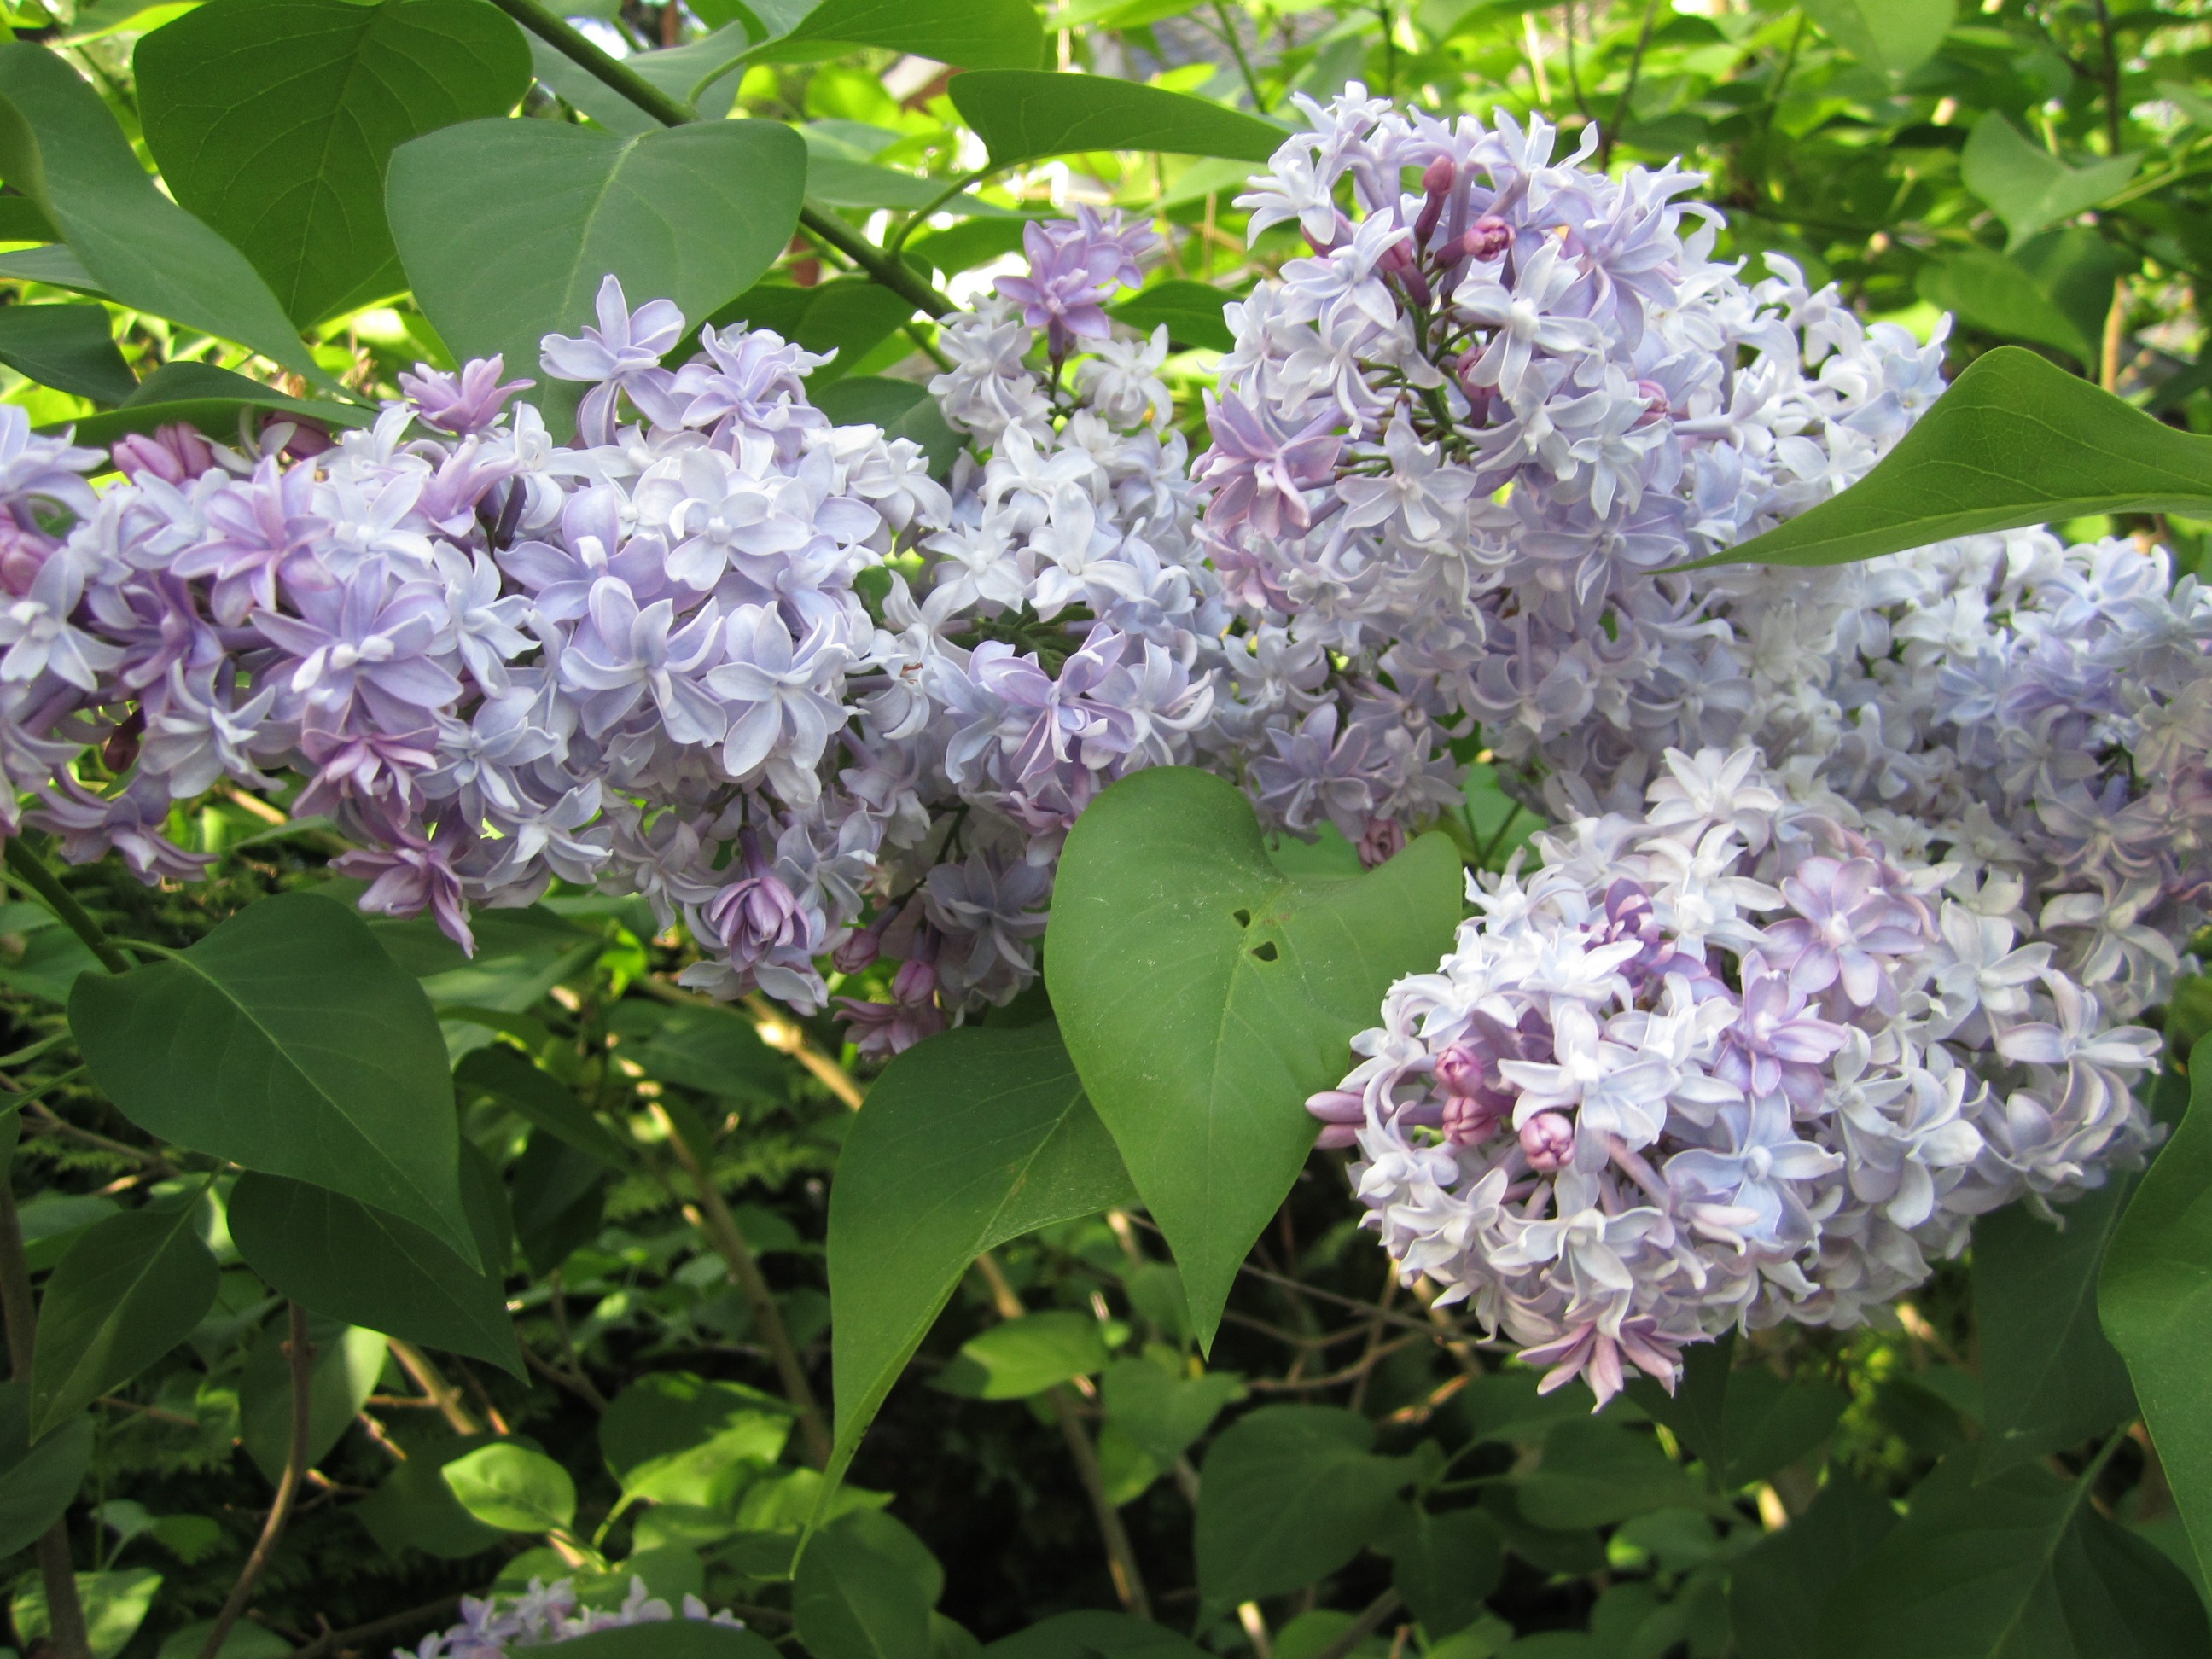
blossom, plant, flower, purple, botany, hydrangea, flowers, shrub, lilac, flowering plant, hydrangeaceae, land plant, olive family